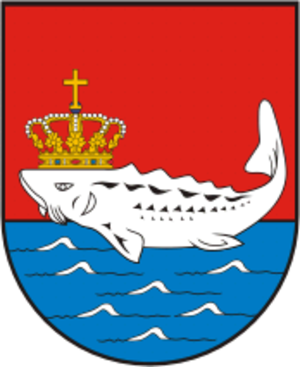
Baltijsk
Baltijsk er en by i Kaliningrad oblast i Rusland. Det er den vestligst beliggende by i Rusland og ligger ved Baltijskstrædet på Wislanæsset, cirka 40 km vest for Kaliningrad. Baltijsk har 33.317 indbyggere.